Marcin Wadowita

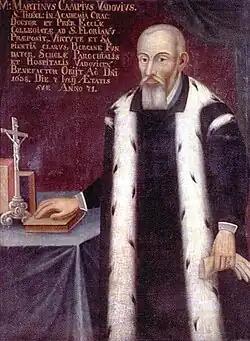
Marcin Wadowita

Marcin Wadowita (1567 – 27 January 1641) also known as Wadovius or Campius, was a Polish priest, theologian, professor, and the Deputy Chancellor of Jagiellonian University in Kraków; under his tenure the university is said to have prospered.